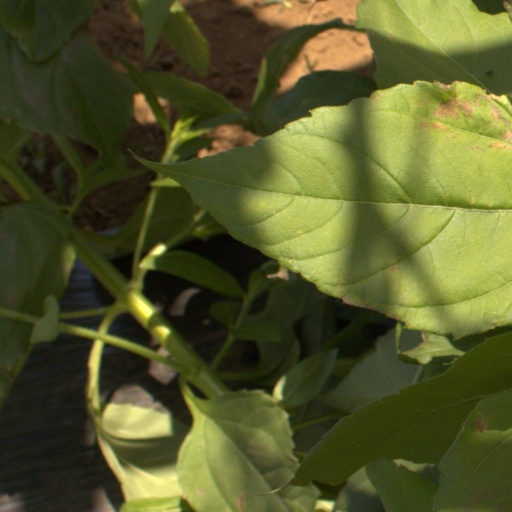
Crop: Jerusalem artichoke